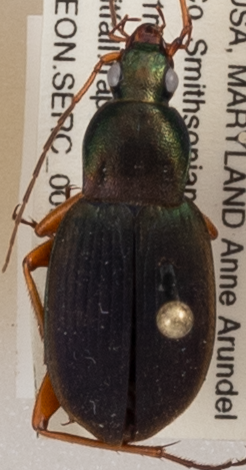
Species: Chlaenius aestivus
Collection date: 2019-05-02
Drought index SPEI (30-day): -0.858
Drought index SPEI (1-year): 2.09
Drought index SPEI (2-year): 1.546